Cooksville GO Station

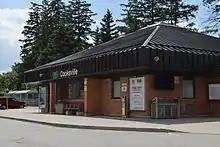
Original station building

Cooksville GO Station is a GO Transit train and bus station the Milton line in the community of Cooksville in Mississauga, Ontario, Canada. It is located at 3210 Hurontario Street, near Dundas and Hurontario Streets. The future Hurontario LRT will connect to this station.